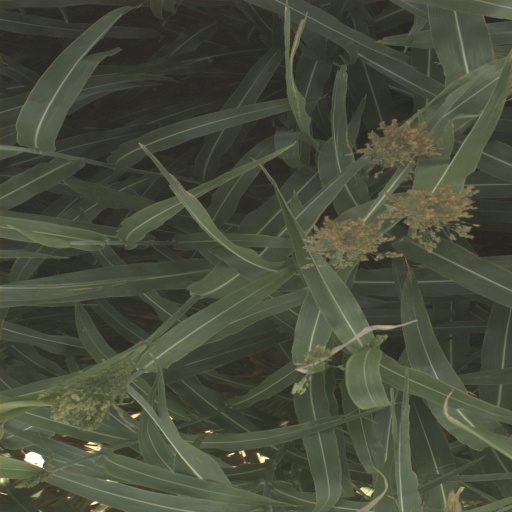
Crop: sorghum